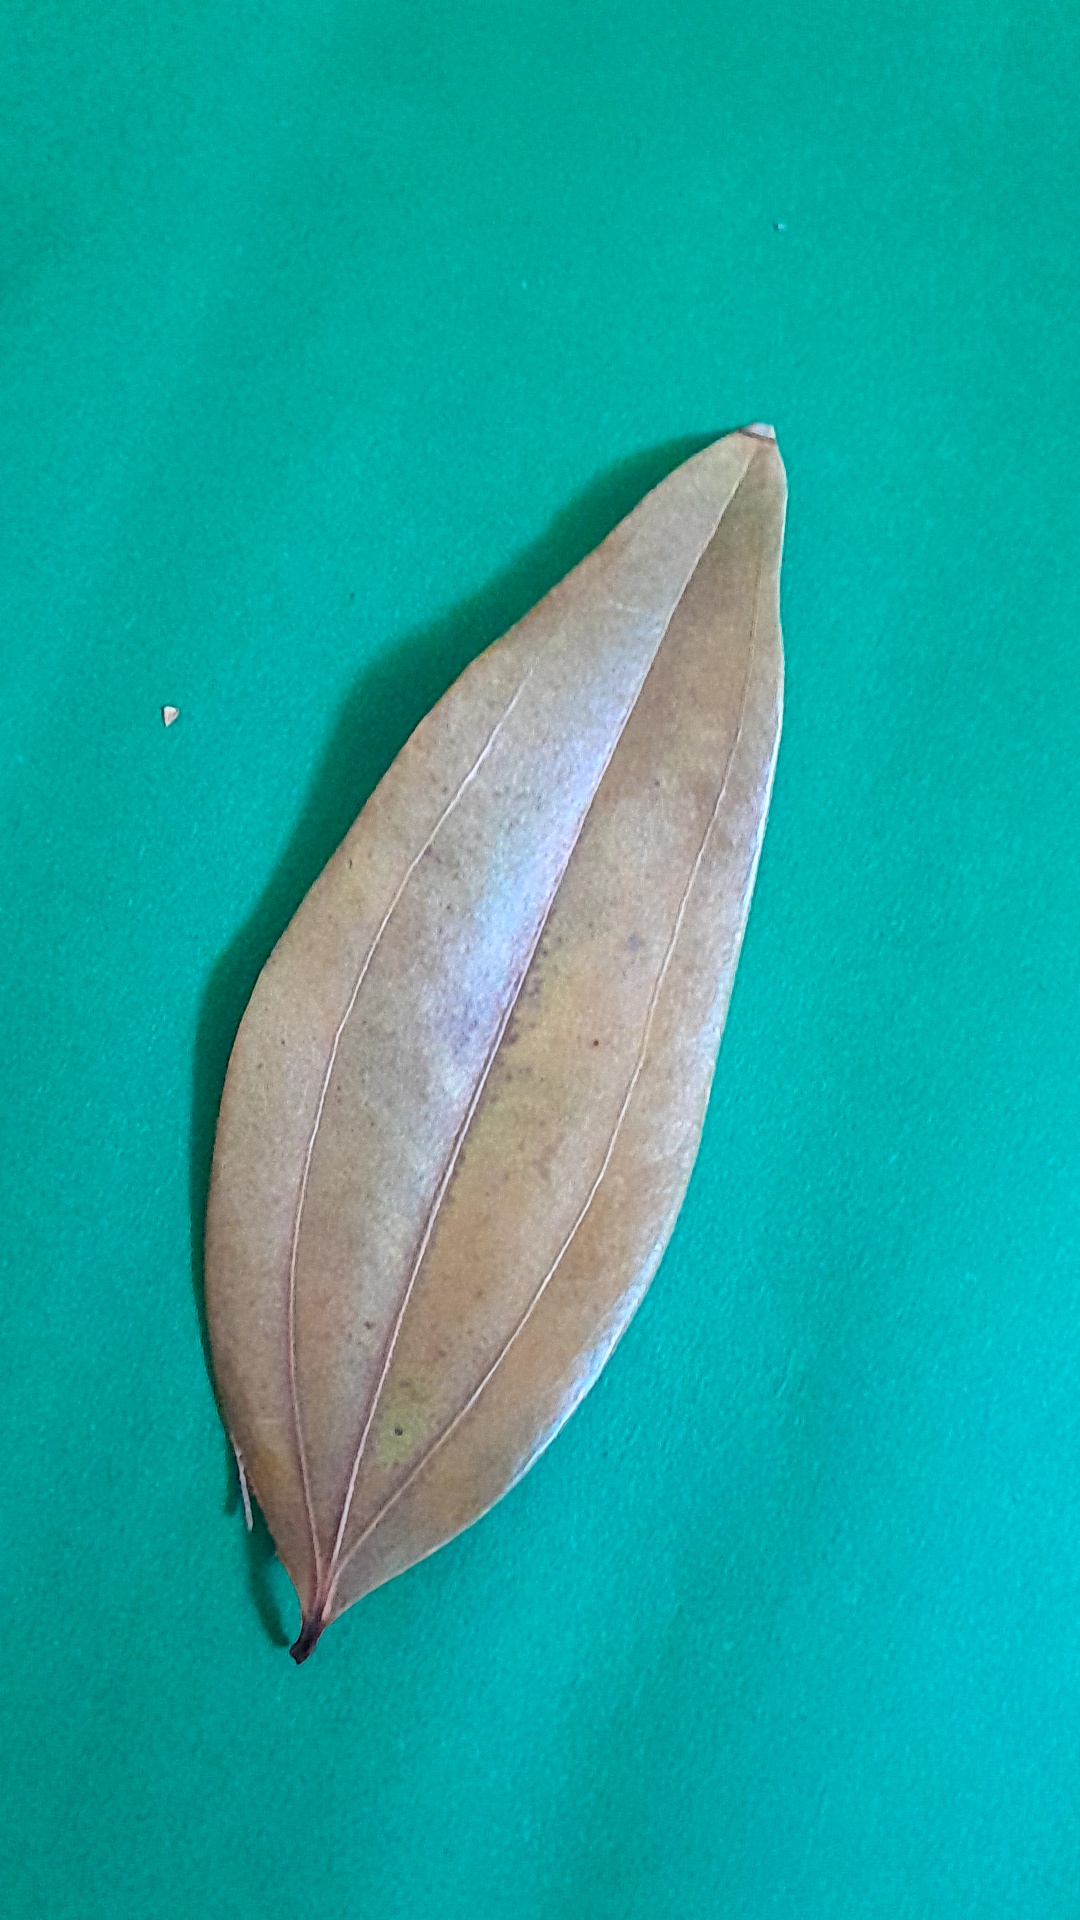
Label: Dry Leaf